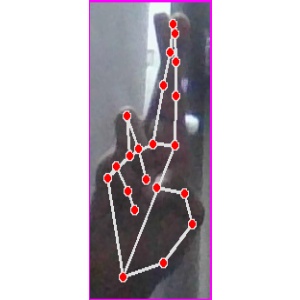
अक्षर: र